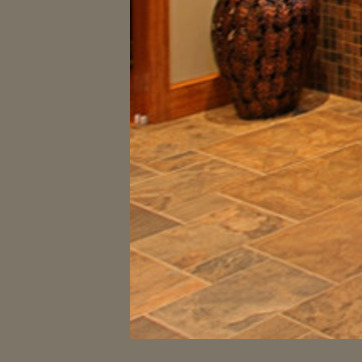
Material: tile